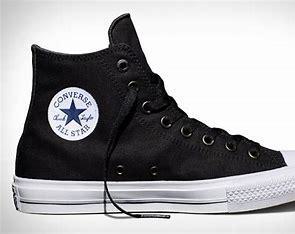
Brand: Converse
Model: Chuck Taylor All Star Ii